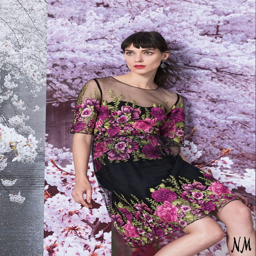
brand celebrates the bloom of spring with this floral - embroidered mesh dress .